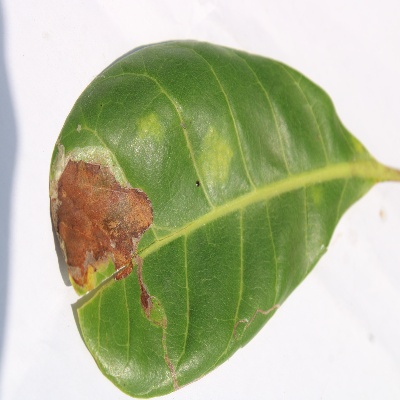
Crop: Cashew
Condition: anthracnose